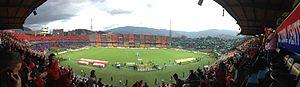
La Copa América 2021 constitue la 47ᵉ édition de la Copa América, le principal tournoi international de la CONMEBOL. La compétition est organisée en Colombie et Argentine, du 11 juin au 11 juillet 2021, et accueille 12 participants, les dix nations sudaméricaines plus deux invités de l'AFC, l'Australie – dont c'est la 1ʳᵉ participation à l'épreuve – et le Qatar, dont c'est la 2ᵉ participation après l'édition 2019.